Pref. Sports Park Station

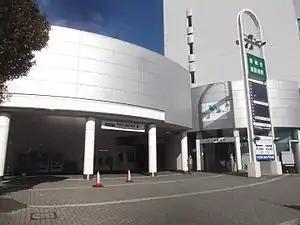
Pref. Sports Park Station in January 2017

Pref. Sports Park Station is a station on the Shizuoka–Shimizu Line and is 4.8 kilometers from the starting point of the line at Shin-Shizuoka Station.